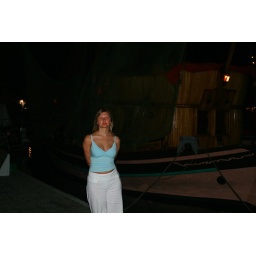
Me in front of some wooden ship (which you cannot see - sorry) on Ios